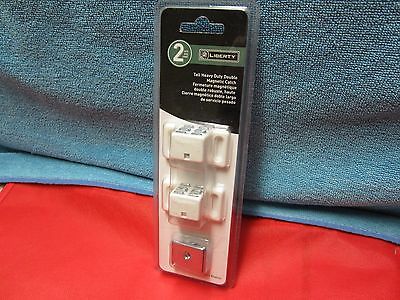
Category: cabinet